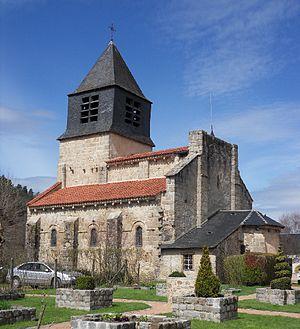
Église Saint-Léger (Inscrit) This building is indexed in the Base Mérimée, a database of architectural heritage maintained by the French Ministry of Culture,
Cet article recense une partie des monuments historiques de l'Allier, en France.
L'église Saint-Léger est une église située à Arronnes, en France.
Arronnes est une commune française, située dans le département de l'Allier en région Auvergne-Rhône-Alpes. Elle fait partie de l'aire urbaine de Vichy.